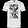
Label: T - shirt / top